Arlesheim

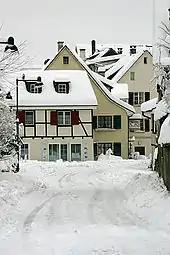
Houses on Ermitagestrasse in Arlesheim

Arlesheim has a population of . , 18.8% of the population are resident foreign nationals. Over the last ten years (1997–2007) the population has changed at a rate of 6.2%.